Forestry mulching

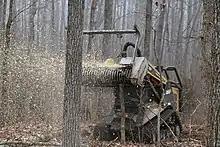
ASV RT-110 and DAF-180D clearing private property in Georgia

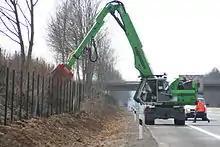
Fecon mulching attachment on a Sennebogen excavator, being used to clear roadside brush in Germany

Heavy duty forestry mulchers can clear up to fifteen acres of vegetation a day depending on terrain, density, and type of material. Forestry mulchers are often used for land clearing, right-of-way, pipeline/power line, wildfire prevention and management, vegetation management, invasive species control, and wildlife restoration.